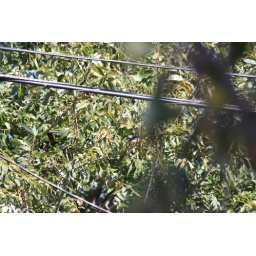
mystery bird in pecan tree across alley